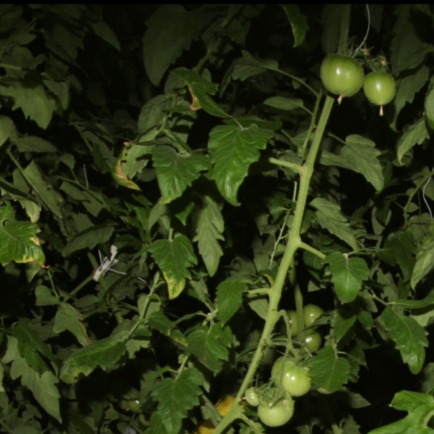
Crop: tomato